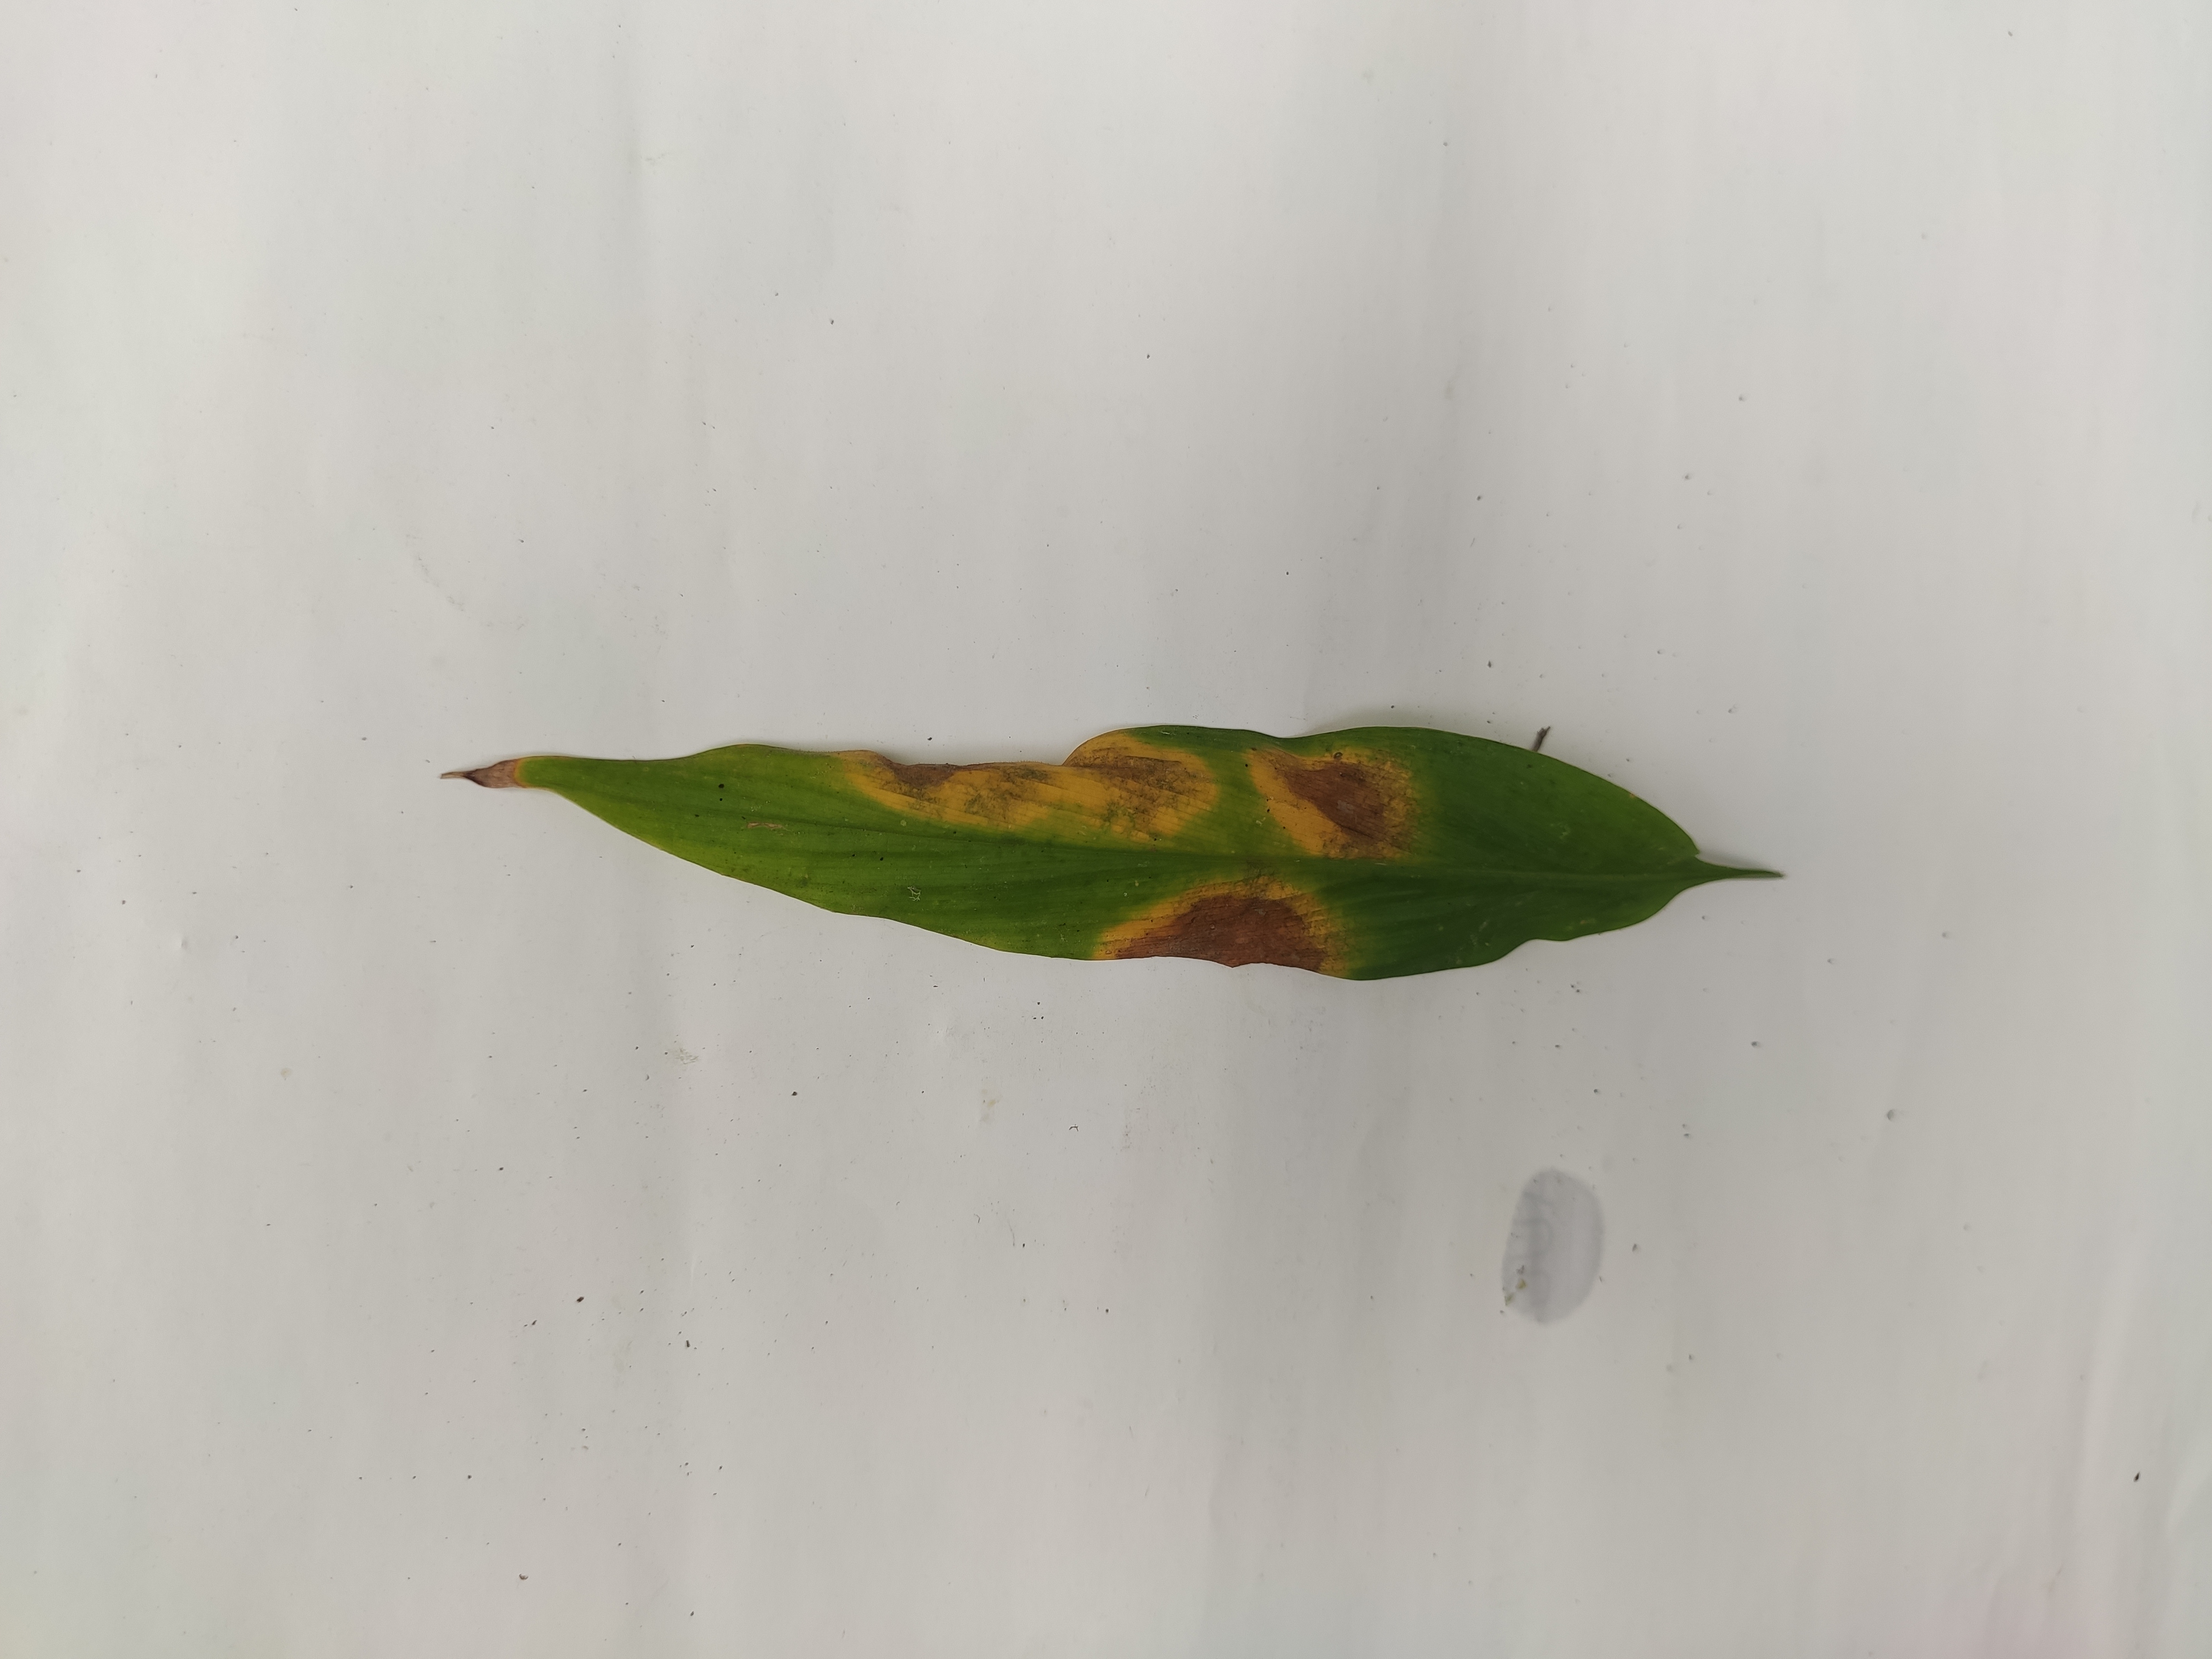
Label: Leaf_Spot